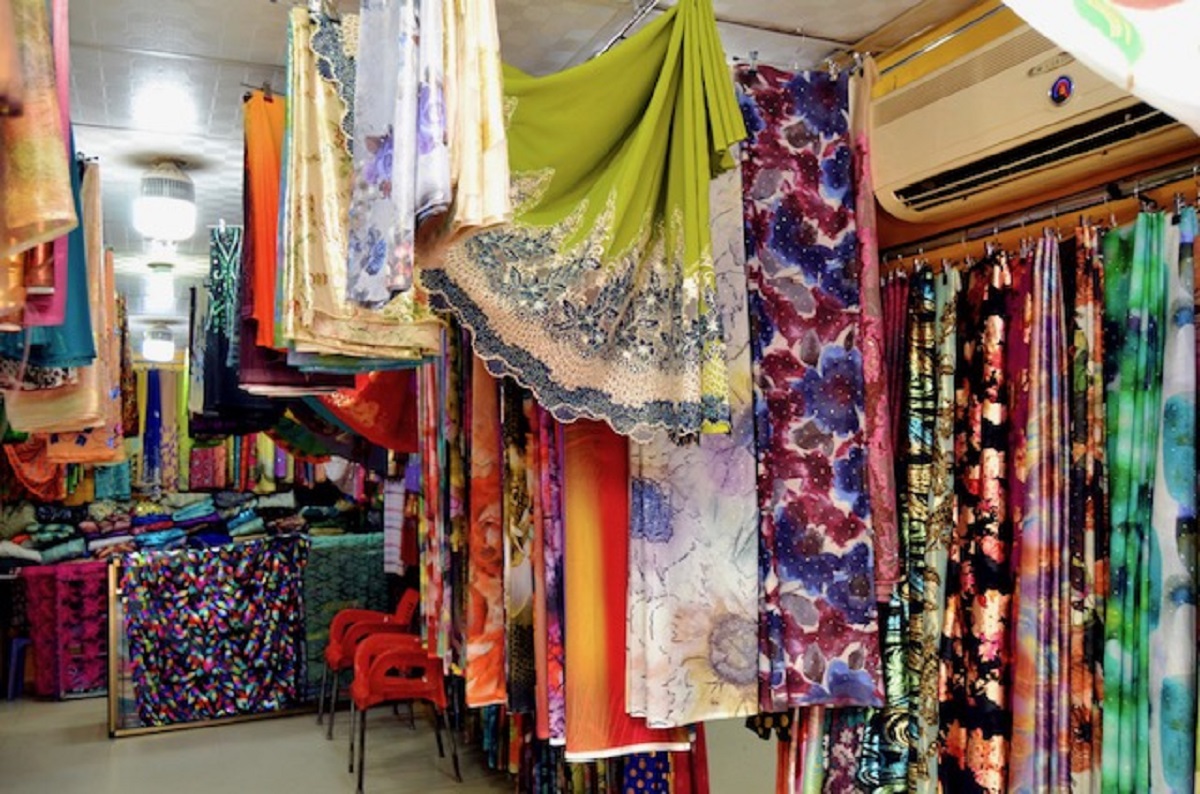
الوصف بالفصحى: محل لبيع التياب السودانية
التصنيف: Uncategorized